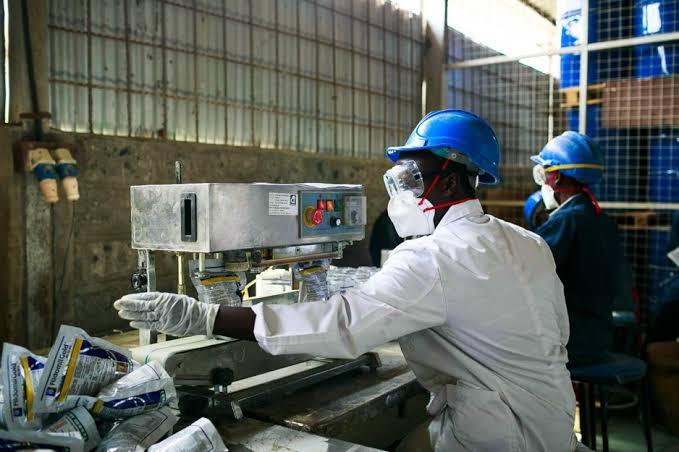
Eneo la kiwanda ambapo kuna mashine ya kisasa ya kuzalisha viwatilifu vya mimea na wanyama, ambapo wafanyakazi wake wamevaa barakoa na glavu ili kujikinga na kemikali wanazozishika sehemu hiyo.